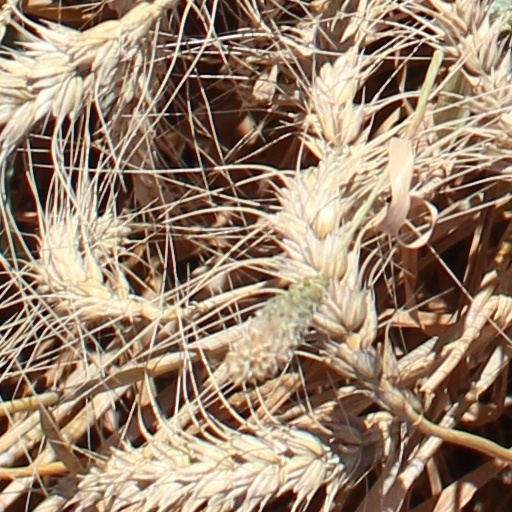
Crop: wheat